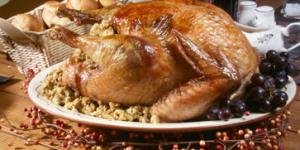
pavo con verduras